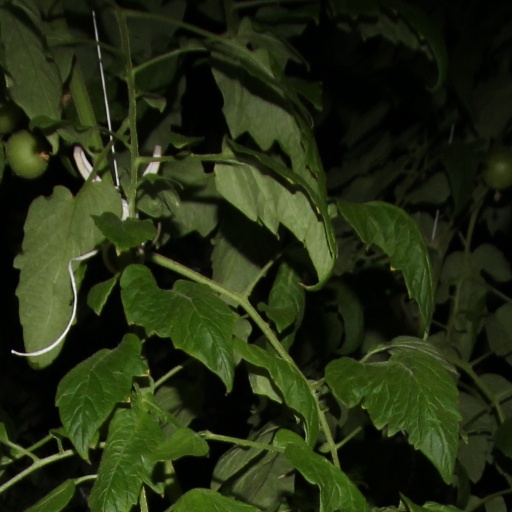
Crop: tomato